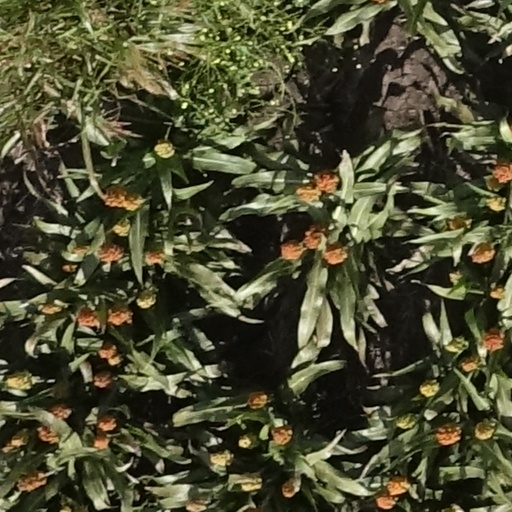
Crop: sorghum